Uffington White Horse

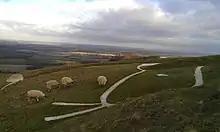
The head of the horse, with sheep grazing around it.

The horse is thought to represent a tribal symbol, perhaps connected with the builders of Uffington Castle. It is similar to horses depicted on Celtic coinage, the currency of the pre-Romano-British population, and on the Marlborough Bucket (an Iron Age burial bucket found in Marlborough, Wiltshire).